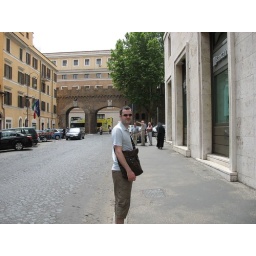
Another bit of the castle wall in a section near the Vatican. Great restaurants on Borgo Pio!